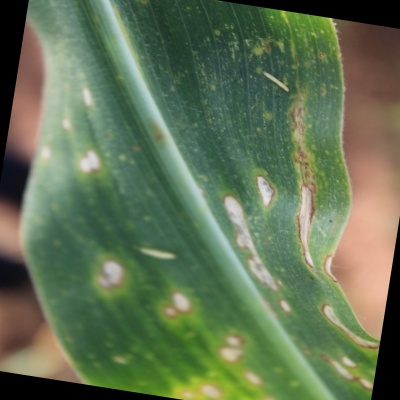
Label: Corn_(Maize)___Leaf_Spot